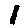
Label: 1